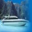
Label: ship